Zellers

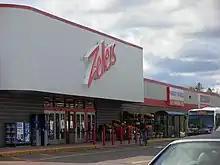
Former Zellers location in Moncton, New Brunswick

In September 2021, as a pilot project, HBC relaunched the Zellers brand as a pop-up shop within a Hudson's Bay department store at the Burlington Centre mall in Ontario. Essentially a store-within-a-store concept, it sported hanging Zellers logo banners, the classic red-and-white painted walls colour scheme, and red floor lines to mark off one small section within the Hudson's Bay store. While offering a limited selection of goods, including Canada-branded apparel, bedding, housewares and toys, it mainly was intended to invoke a "fun and nostalgic experience" according to HBC. At the time, HBC stated more Hudson's Bay locations may use the concept in the future.